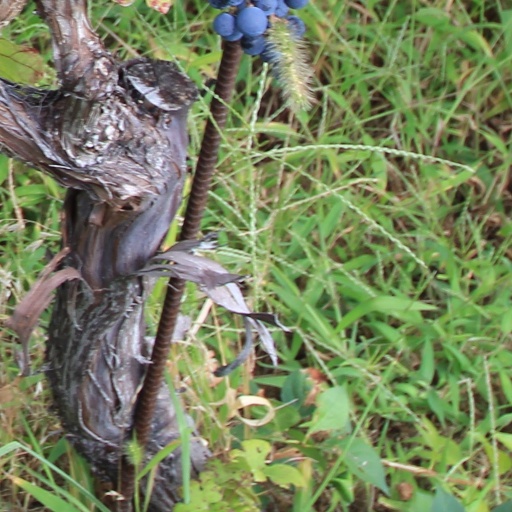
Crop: grape